Axle Whitehead

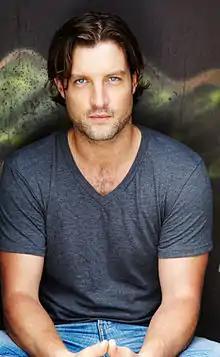
Self-shot image of Axle Whitehead at home in 2015.

Axle Whitehead (born 16 December 1980) is an Australian TV host, singer, musician, and actor. He was a host on "Video Hits". In 2008, he released his first studio album "Losing Sleep" which debuted outside the ARIA top 50. He also played Liam Murphy in Channel Seven's "Home and Away" and was the host of "The World's Strictest Parents". In 2015, Whitehead began playing the role of Davis, a musician, in the Showtime series, "Shameless". He formerly hosted the game show "The Wall".